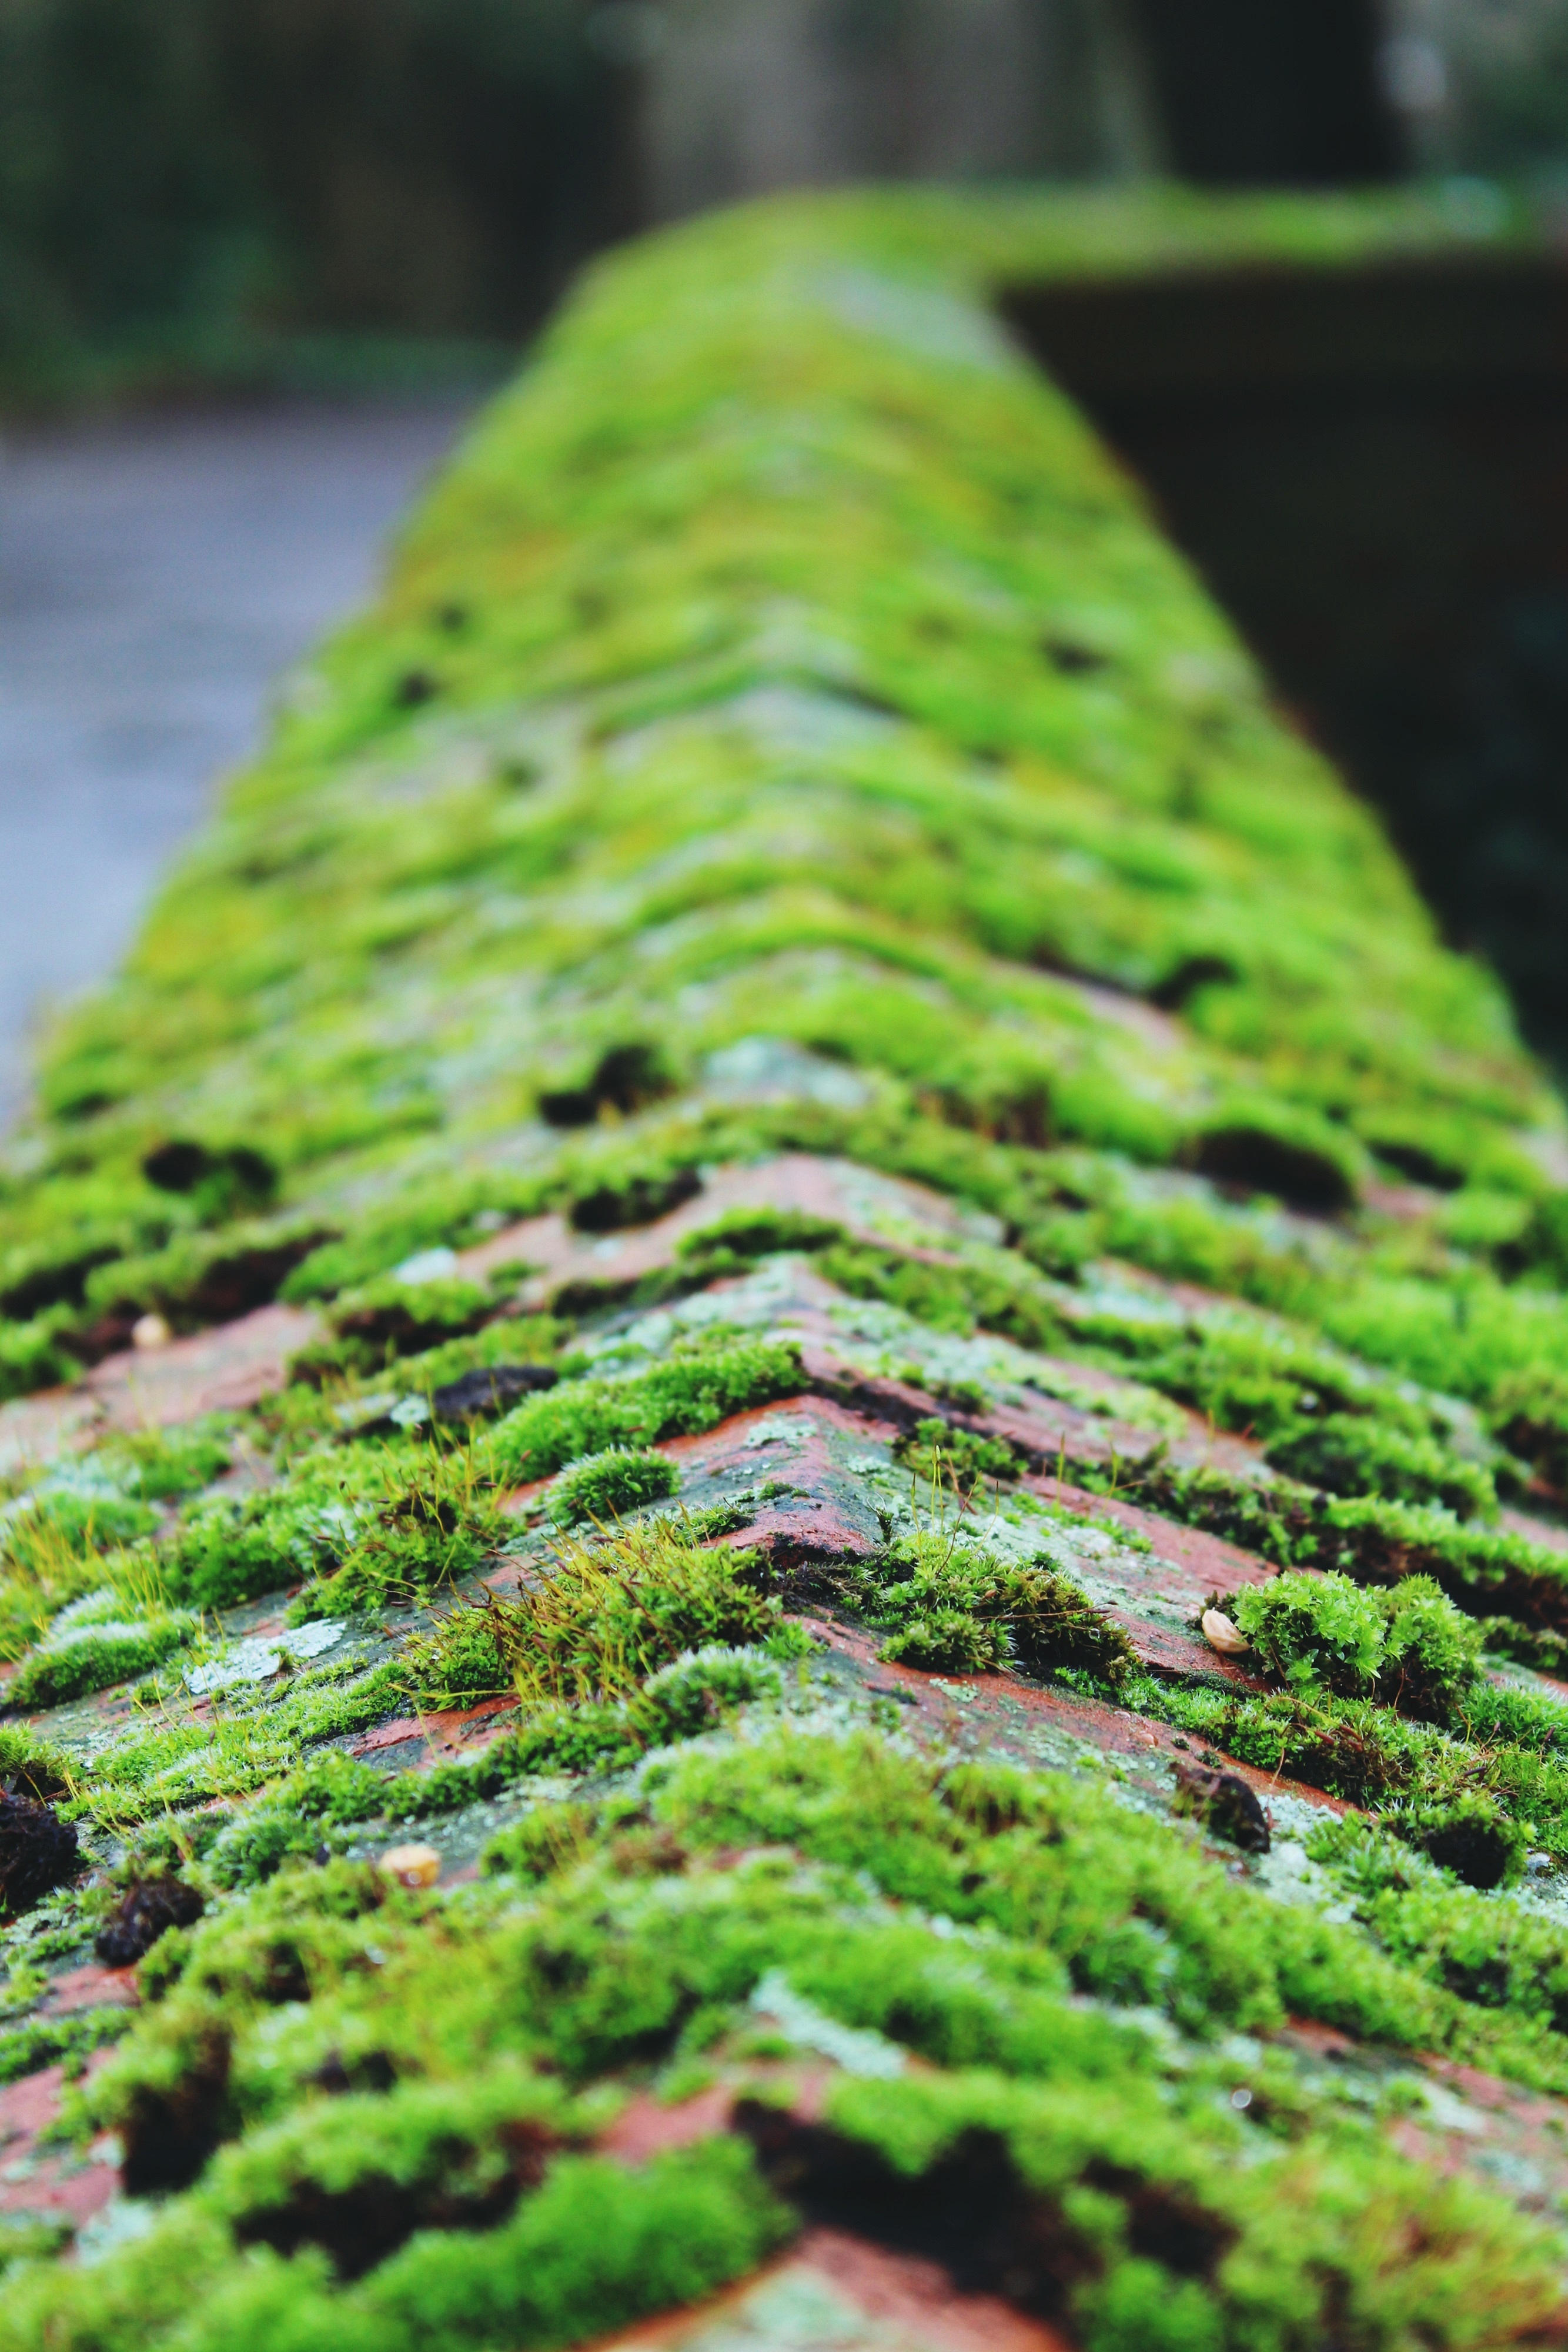
tree, nature, forest, grass, rock, plant, lawn, leaf, flower, trunk, old, wall, stone, overgrown, moss, green, soil, botany, stone wall, garden, weathered, vegetation, rainforest, habitat, masonry, macro photography, fouling, public record, ingrowing, old brick wall, woody plant, land plant, non vascular land plant